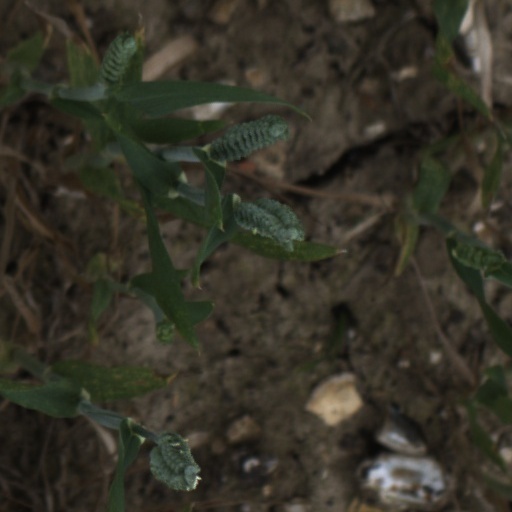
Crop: wheat